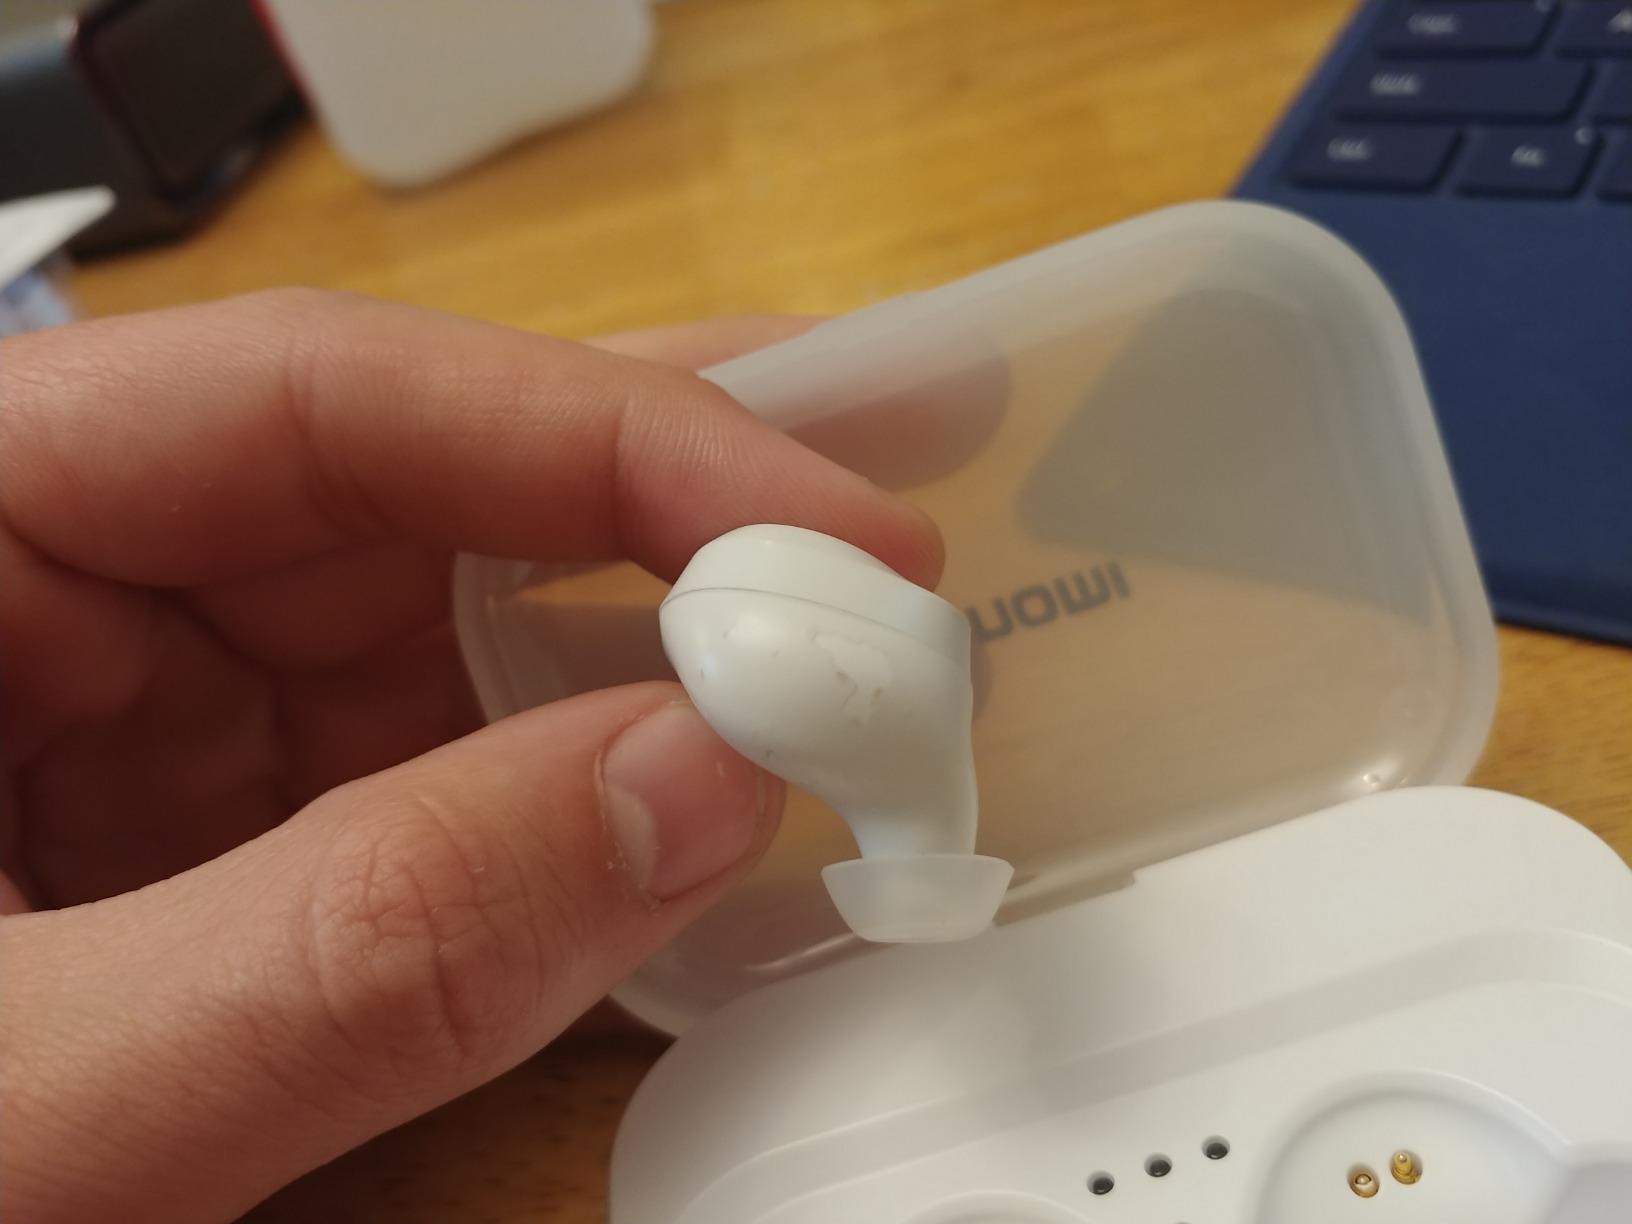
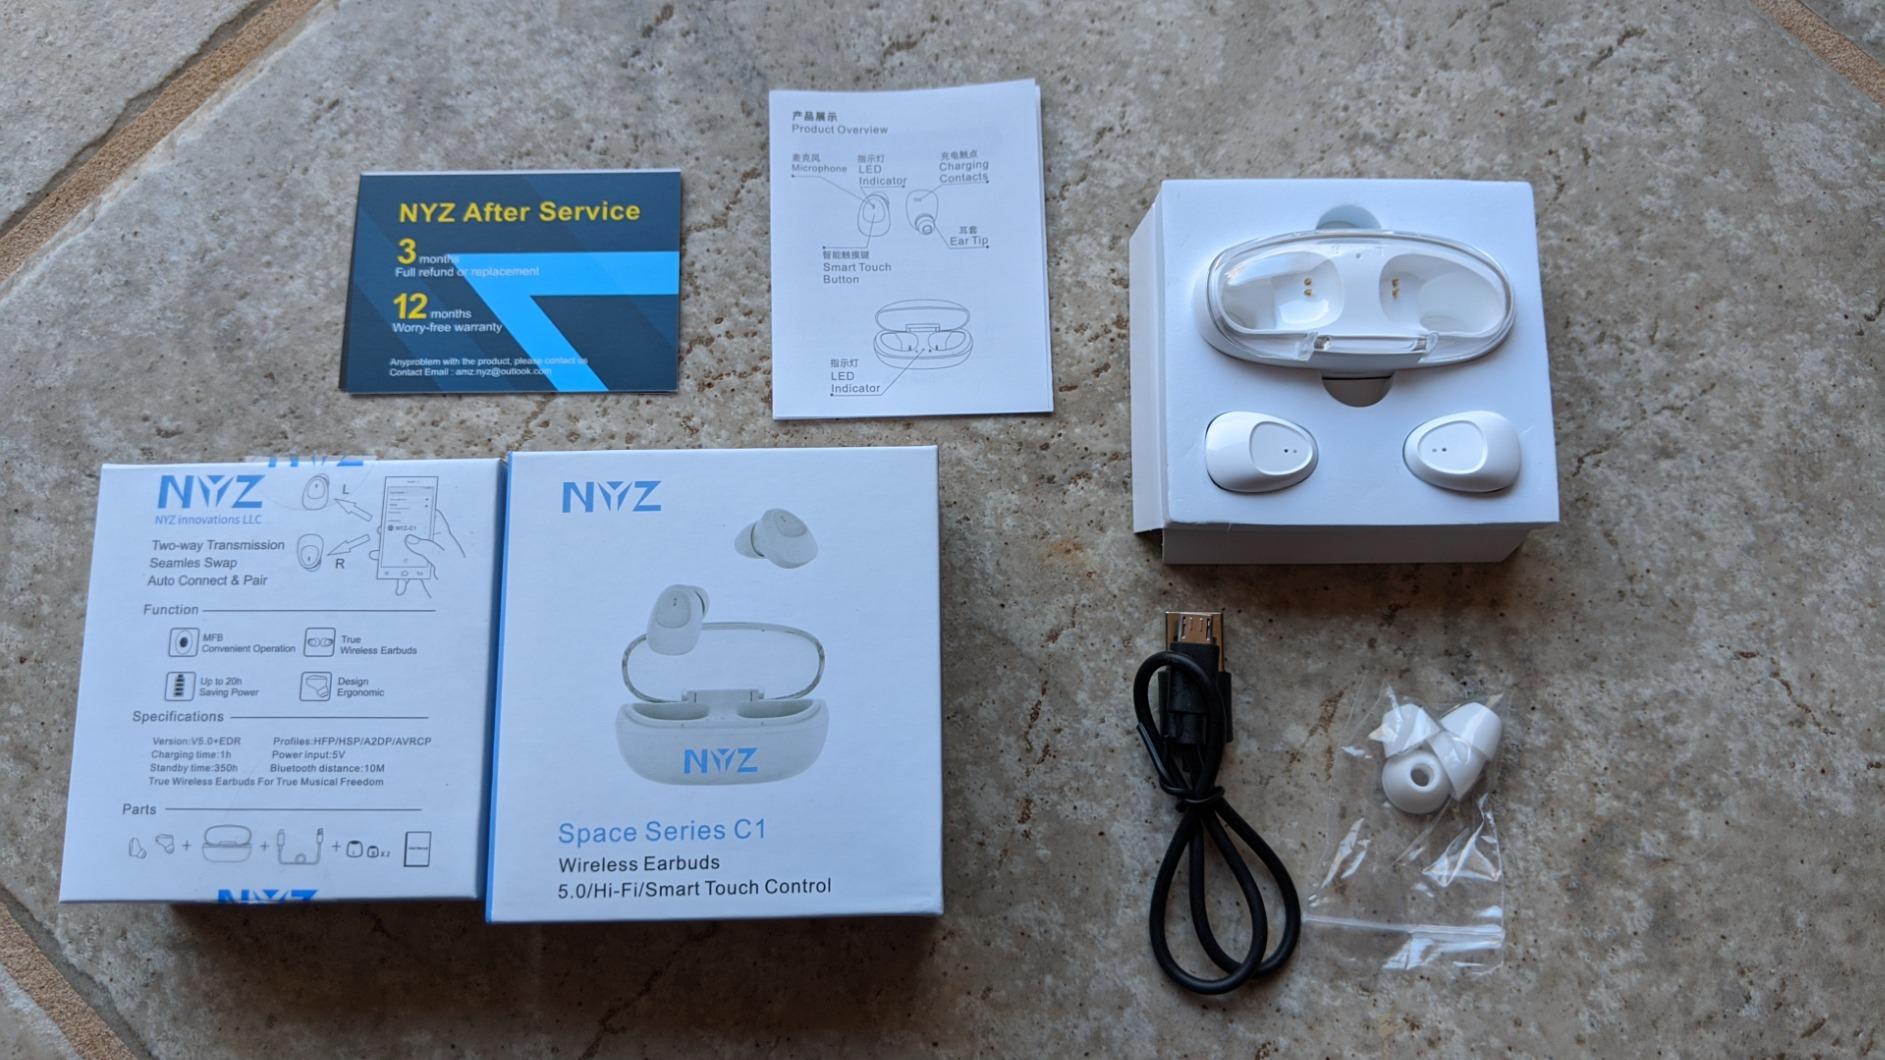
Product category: earbuds
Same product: no